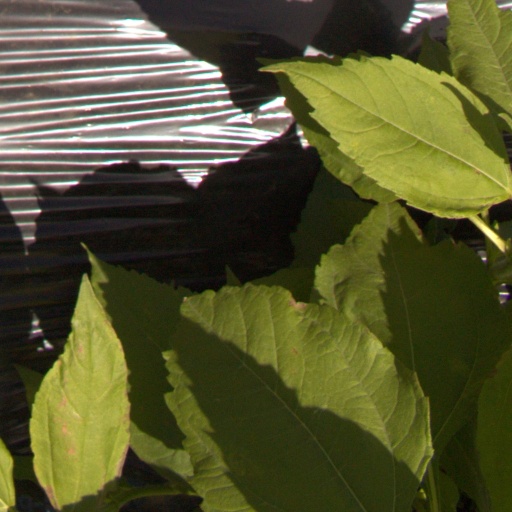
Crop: Jerusalem artichoke